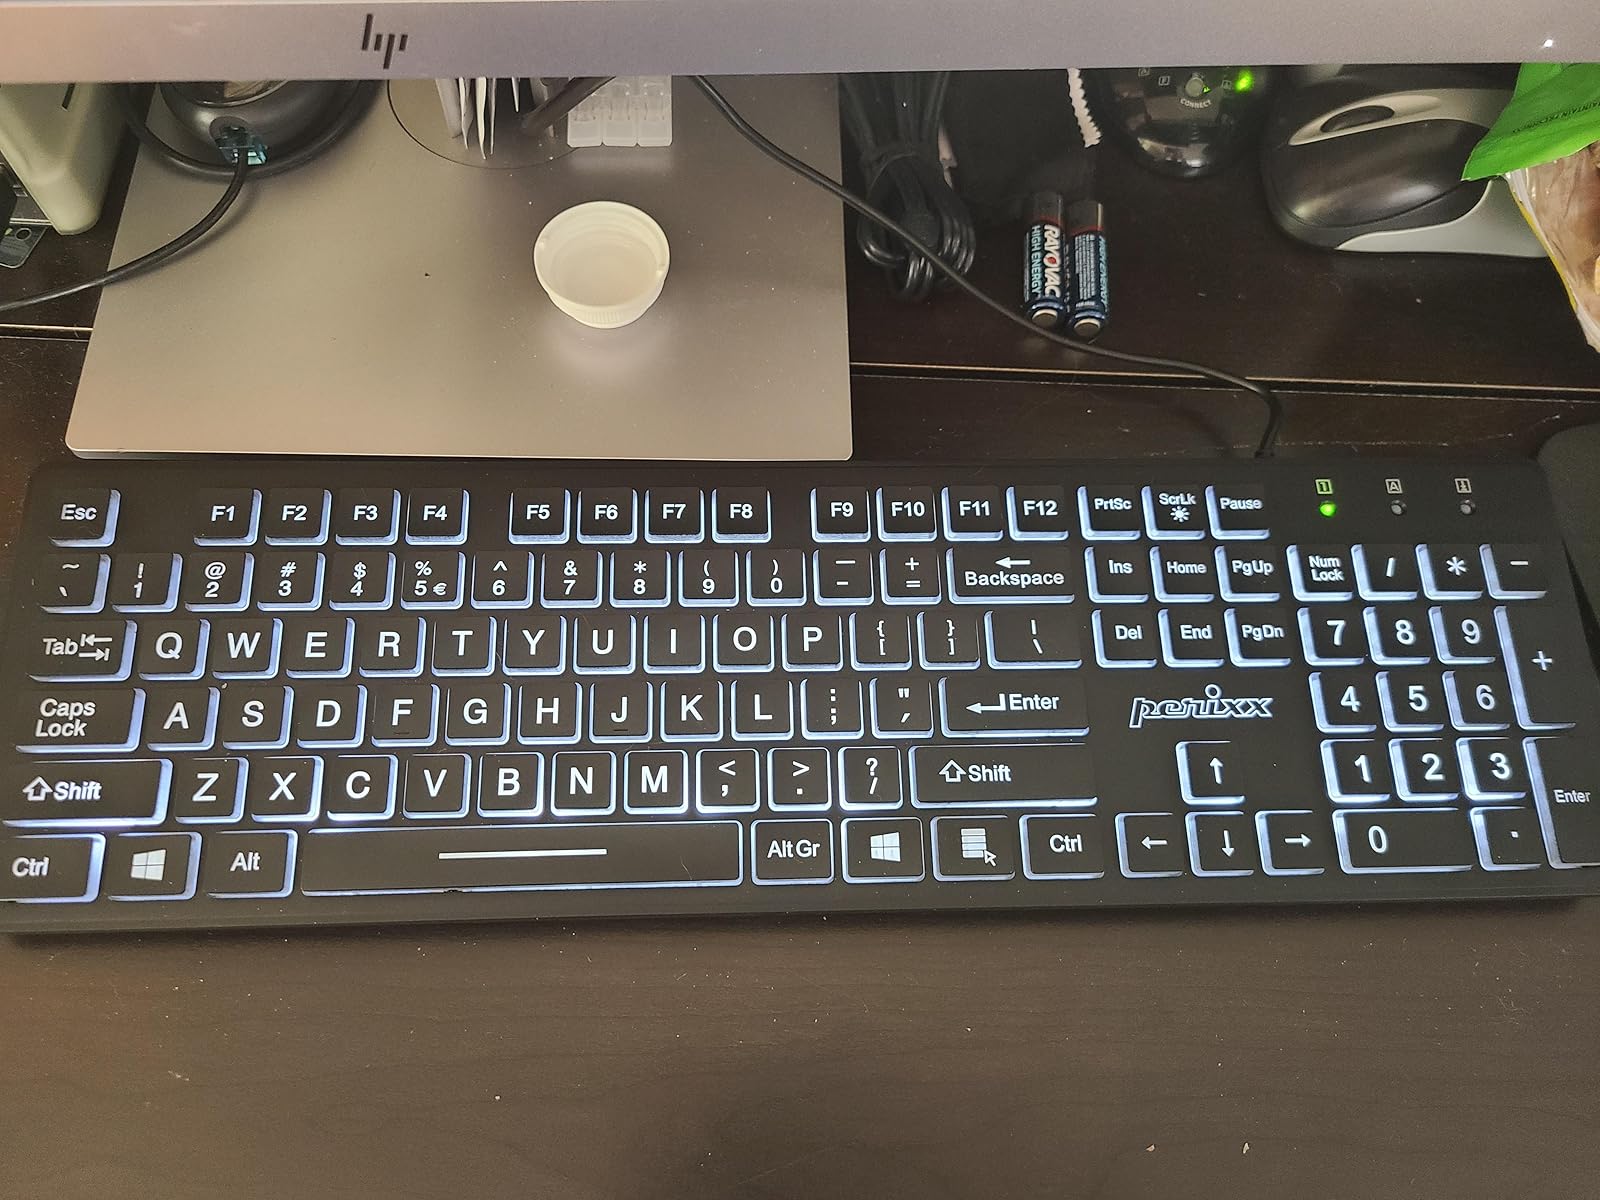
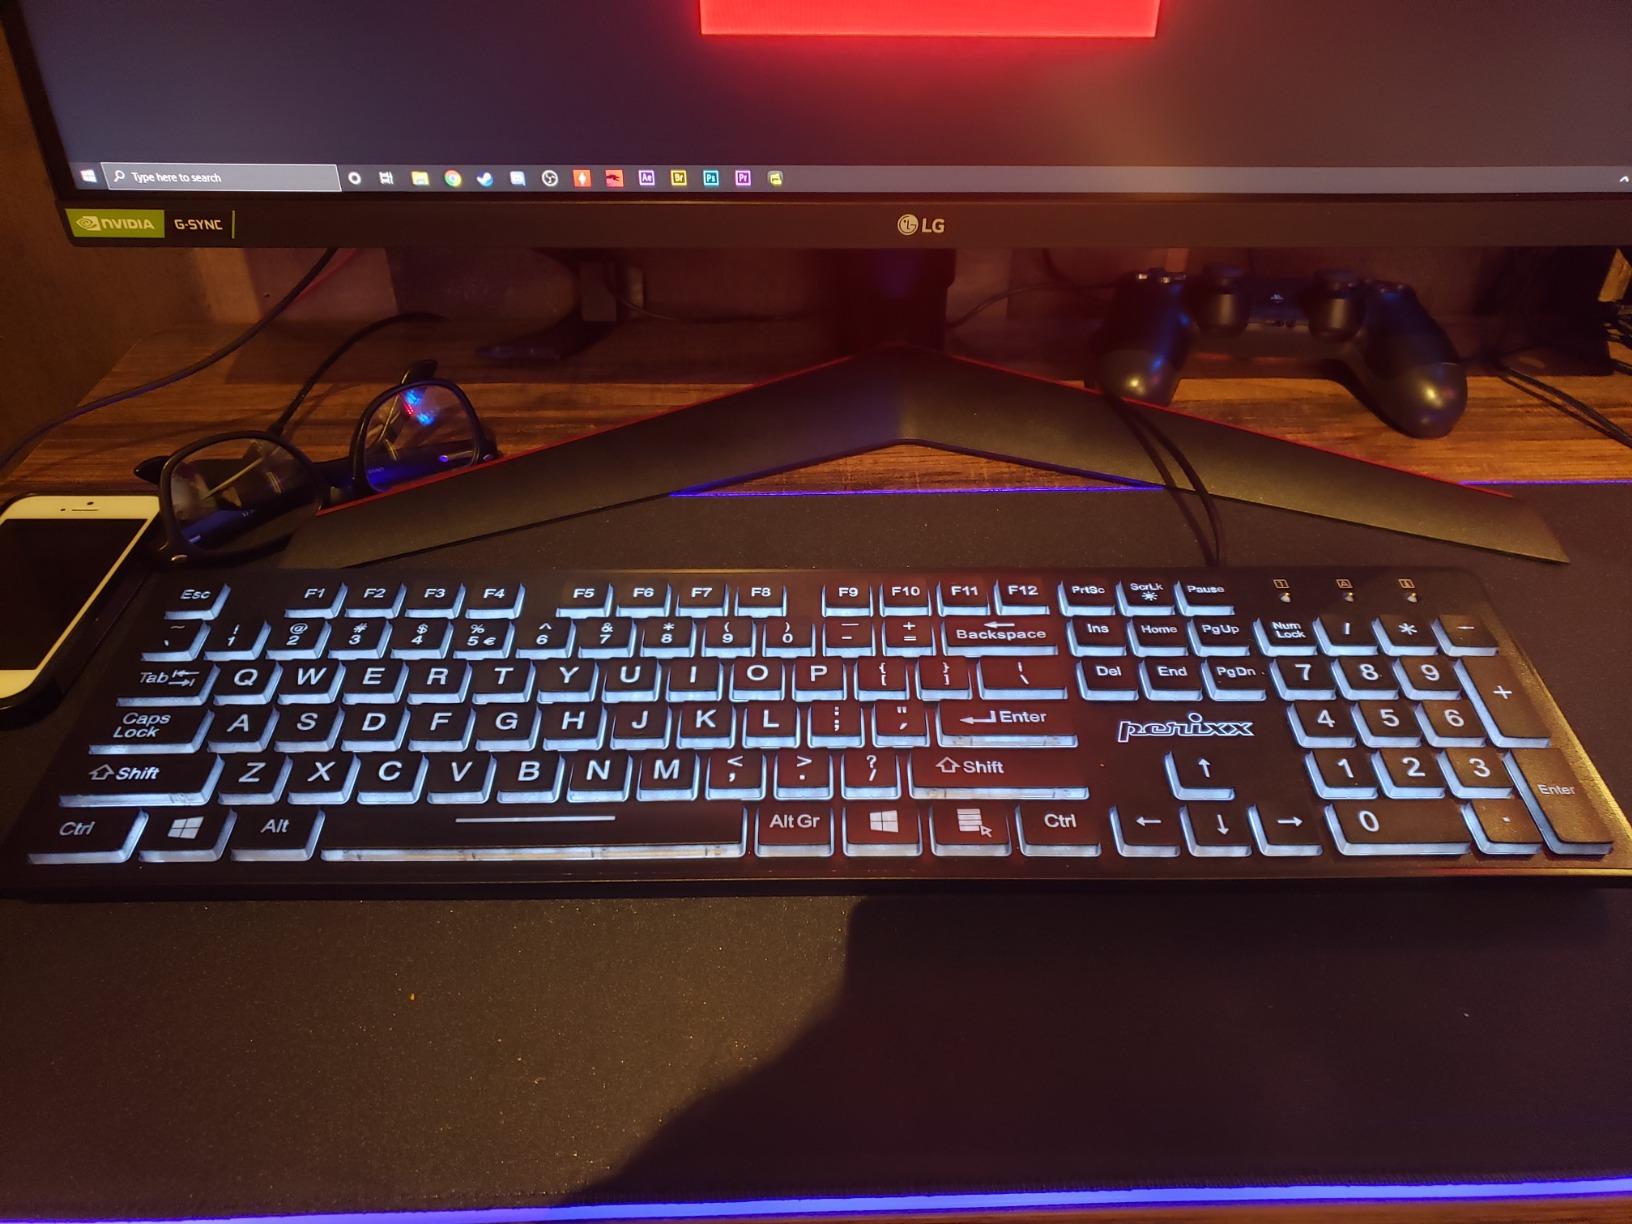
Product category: keyboard
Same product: yes